Sawndip

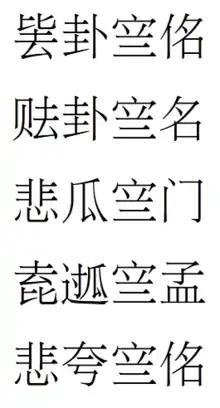
is not standardized. Here are the same four Standard Zhuang words— 'go', 'pass', 'house', 'you'—as written in five modern Pingguo sources. These agree on the choice of character for only one of the four words, 'house'.

While after the introduction of an official alphabet-based script in 1957, Sawndip have seldom been used in some formal domains such as newspapers, laws and official documents, they continue to be used in less formal domains such as writing songs, and personal notes and messages.